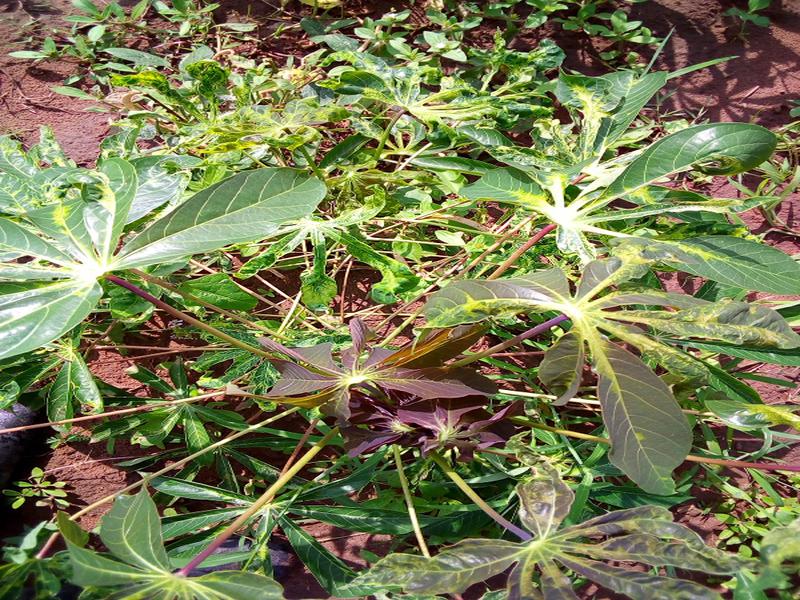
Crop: cassava
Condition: mosaic_disease